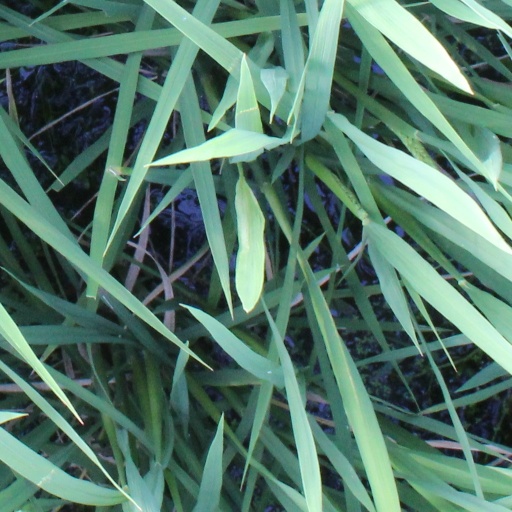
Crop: rice